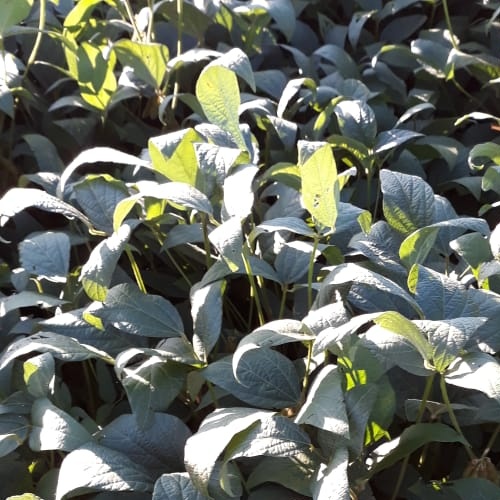
Label: Diabrotica_speciosa